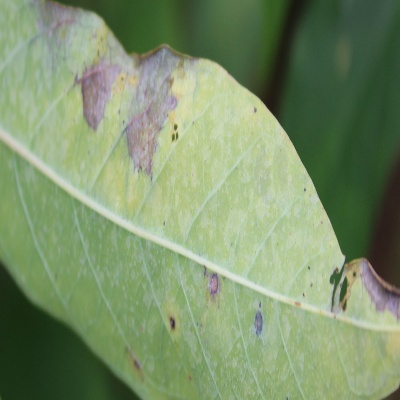
Crop: Cassava
Condition: bacterial blight